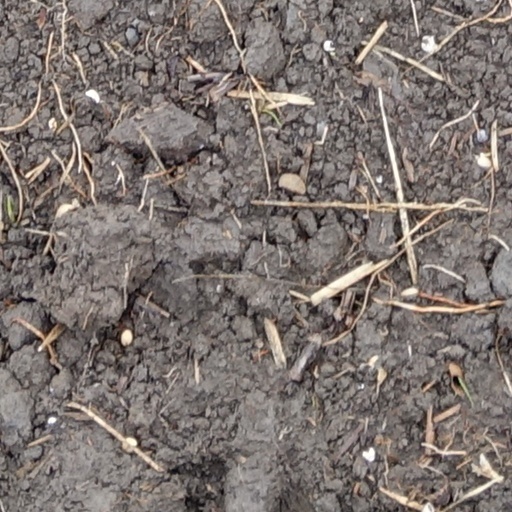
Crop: wheat